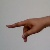
The image shows a hand gesture representing the letter 'P' in Indian Sign Language.